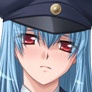
Portrait style: Anime Portrait